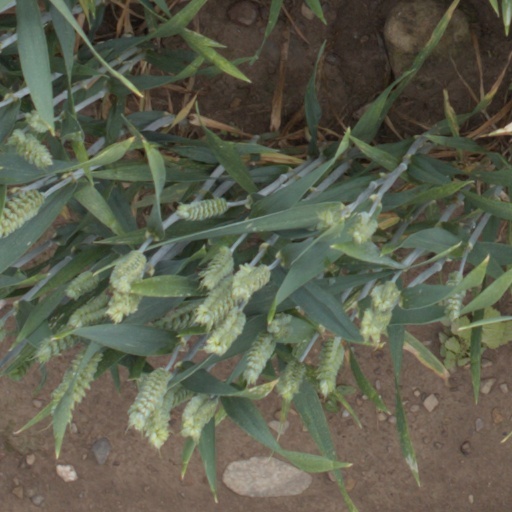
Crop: wheat